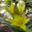
Label: tulip